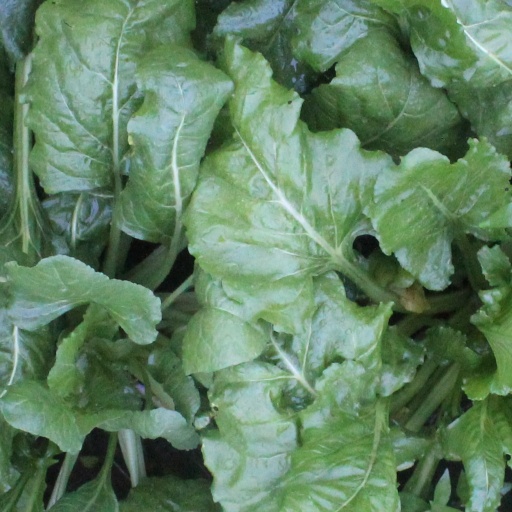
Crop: sugar beet